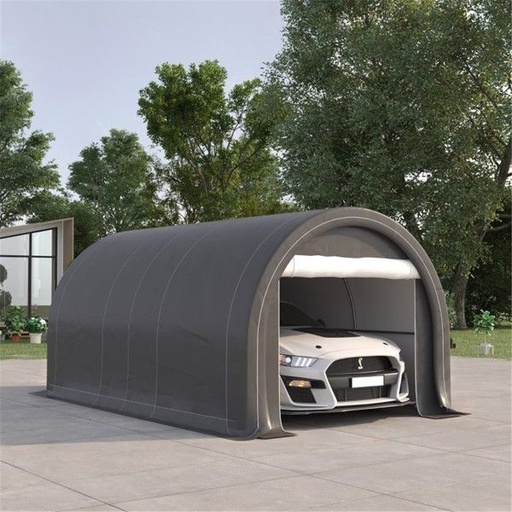
Camping Tent
Brand: Hotshot Mall
Category: Home & Garden > Lawn & Garden > Outdoor Living > Outdoor Structures > Canopies & Gazebos > Canopies